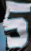
Number: 5